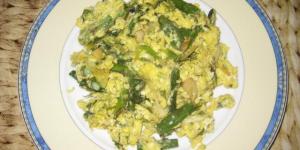
revuelto de ajos tiernos y esparragos verdes